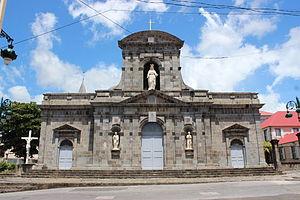
Cathédrale Notre-Dame-de-Guadeloupe (ClasséInscritClassé) This building is indexed in the Base Mérimée, a database of architectural heritage maintained by the French Ministry of Culture,
La cathédrale Notre-Dame de Guadeloupe est une cathédrale catholique située à Basse-Terre, en Guadeloupe. Elle est le siège du diocèse de Basse-Terre et Pointe-à-Pitre depuis sa création en 1850.
Une cathédrale est, à l'origine, une église où se trouve le siège de l'évêque ayant la charge d'un diocèse. La cathédrale est en usage dans l'Église catholique, l'Église orthodoxe, l'Église anglicane.
Cet article recense les monuments historiques de la Guadeloupe, en France.